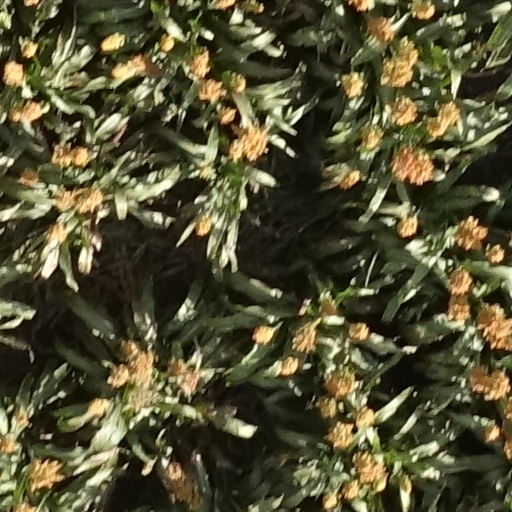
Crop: sorghum